Lutz Kühnlenz

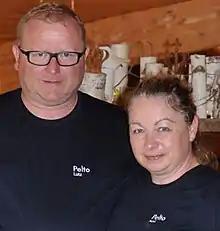
Lutz and Susanne Kühnlenz 2017

Lutz Kühnlenz (born 24 June 1965 in Ilmenau) is an East German luger who competed in the mid-1980s. He won the silver medal in the men's doubles event at the 1985 FIL World Luge Championships.